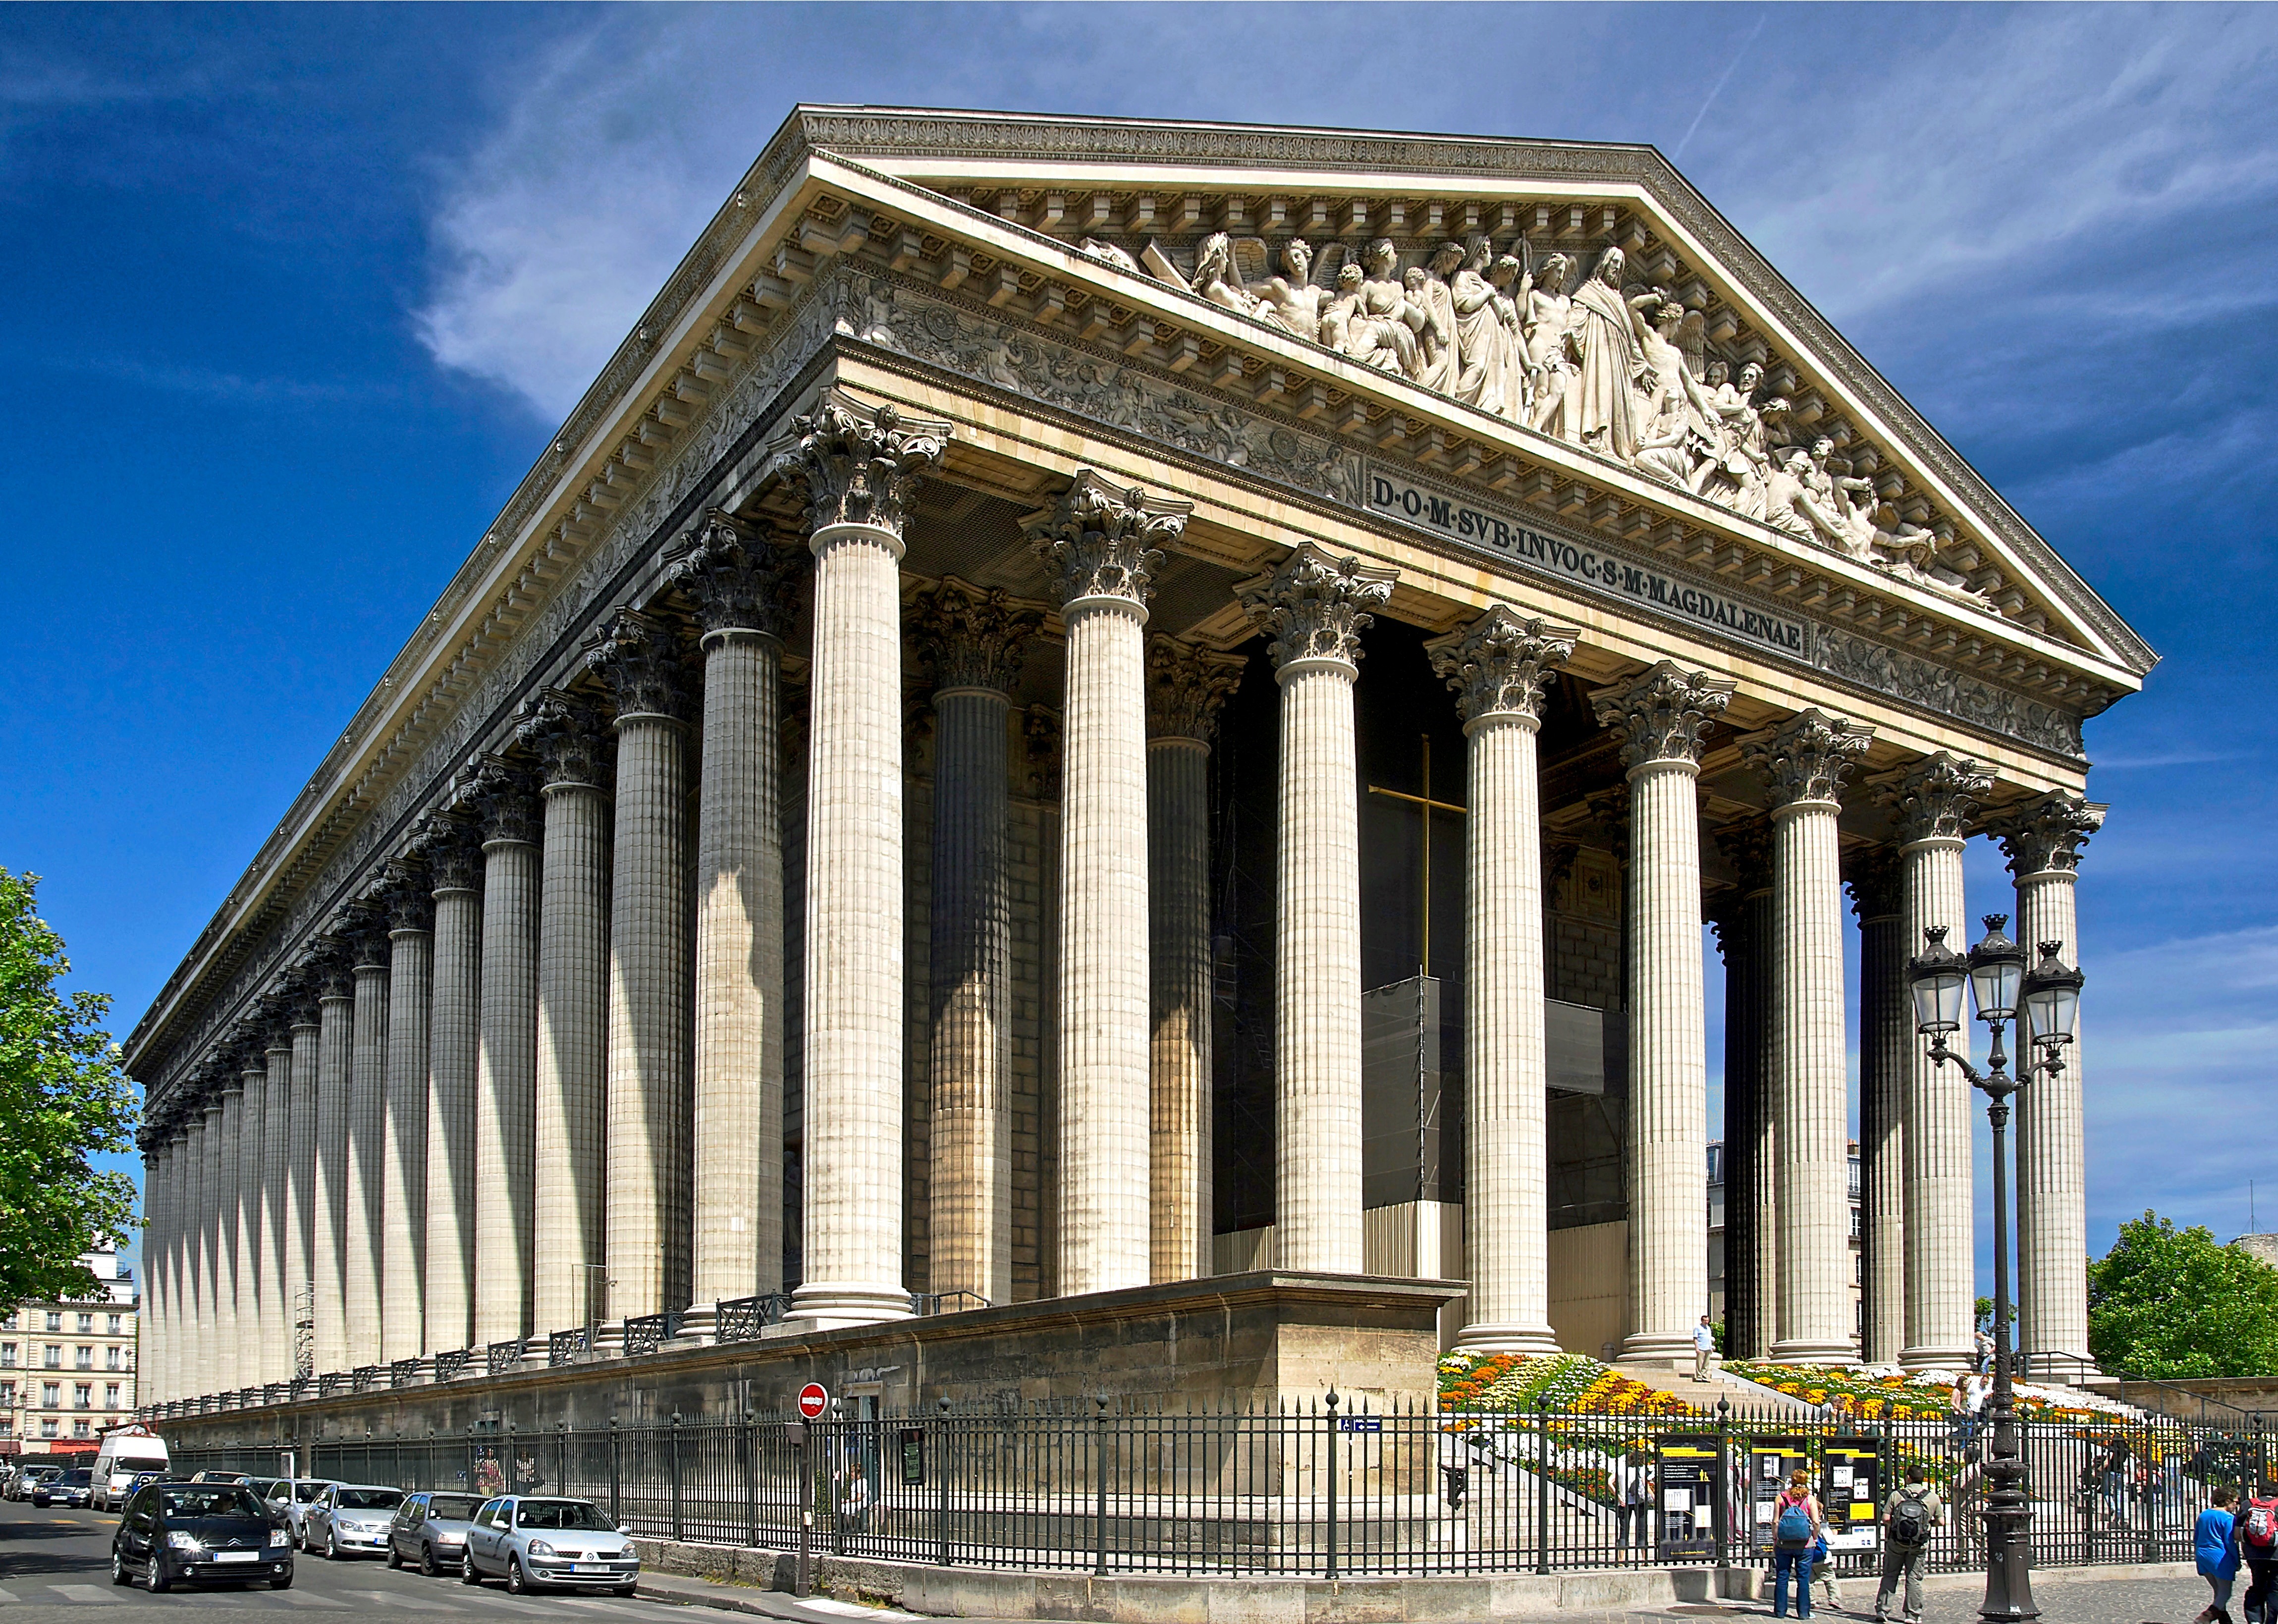
architecture, structure, building, city, paris, urban, monument, france, opera house, landmark, facade, historic, cities, destinations, roman temple, classical architecture, metropolitan area, ancient roman architecture, madeleine church